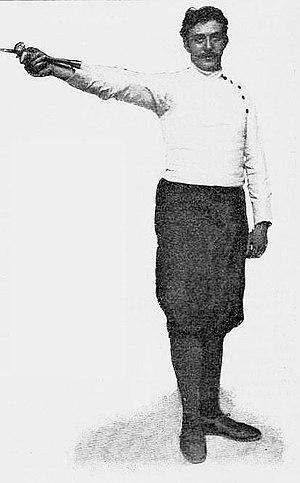
Henri Masson, médaille d'argent au fleuret aux JO de Paris 1900.
Henri Masson, né le 17 janvier 1872 à Paris et mort le 17 janvier 1963 à Meudon, est un escrimeur français ayant comme arme le fleuret.